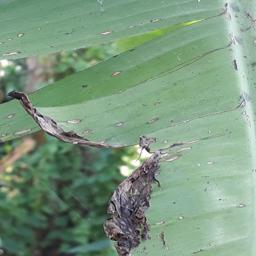
Label: POTASSIUM DEFICIENCY